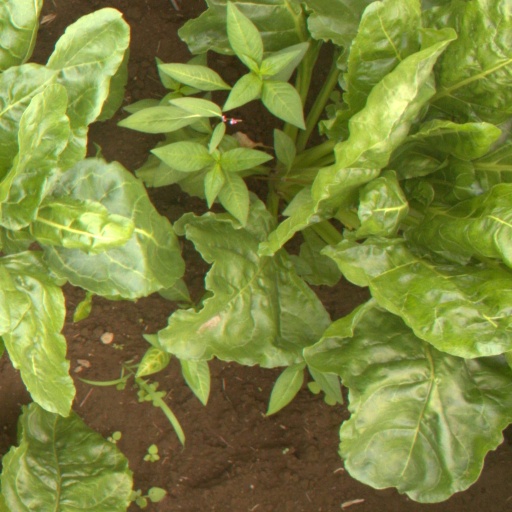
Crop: sugar beet